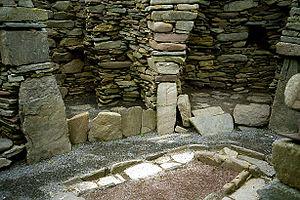
Une wheelhouse est une structure préhistorique de l'âge du fer que l'on trouve en Écosse. Le terme fut inventé en 1855 lors de la découverte d'une ruine par C. Gordon. Celui-ci rapporta qu'elle était sur la côte ouest « environ au niveau de la mer » : on pense qu'il s'agissait de South Uist mais la localisation a été perdue. Sa forme architecturale caractéristique, liée aux complexes maisons rondes, constituait le principal type d'habitations des Hébrides extérieures.